Odyssey

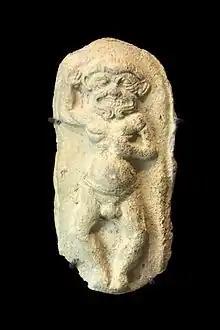
Terracotta plaque of the Mesopotamian ogre Humbaba, believed to be a possible inspiration for the figure of Polyphemus

Scholars note strong influences from Near Eastern mythology and literature in the "Odyssey". Martin West notes substantial parallels between the "Epic of Gilgamesh" and the "Odyssey". Both Odysseus and Gilgamesh are known for traveling to the ends of the earth and on their journeys go to the land of the dead. On his voyage to the underworld, Odysseus follows instructions given to him by Circe, who is located at the edges of the world and associated with solar imagery. Like Odysseus, Gilgamesh gets directions on reaching the land of the dead from a divine helper: the goddess Siduri, who, like Circe, dwells by the sea at the ends of the earth, whose home is also associated with the sun. Gilgamesh reaches Siduri's house by passing through a tunnel underneath Mt. Mashu, the high mountain from which the sun comes into the sky. West argues that the similarity of Odysseus' and Gilgamesh's journeys to the edges of the earth are the result of the influence of the Gilgamesh epic upon the "Odyssey". Classical folklorist Graham Anderson notes other patterns—the heroes of "Odyssey" and "Gilgamesh" meet women who can transform people into animals; are involved in the death of divine cattle; unhappily enjoy the presence of a "voluptuous lady in an other-worldly paradise" following a voyage through the underworld.